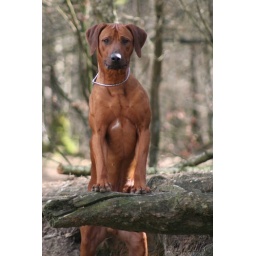
Young male ridgeback. Owned by a Dutch ridgeback kennel van het Maasjesfles